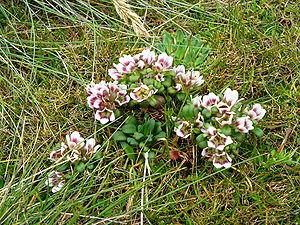
Gentianella concinna est une plante herbacée de la famille des Gentianaceae.
François-Édouard Raynal est un navigateur, écrivain et fonctionnaire français, né le 8 juillet 1830 à Moissac et mort le 28 avril 1898 à Valence-d'Agen. Il est l'auteur du récit autobiographique Les Naufragés, ou Vingt mois sur un récif des îles Auckland.
Les mégaherbes sont un groupe de plantes herbacées pérennes poussant dans les îles sub-antarctiques de Nouvelle-Zélande. Elles sont caractérisées par leur grande taille, avec des feuilles énormes et de très grandes fleurs souvent colorées, et se sont adaptées aux rudes conditions climatiques des îles. Le bétail introduit dans les îles au XIXᵉ siècle a fortement réduit la population de mégaherbes, à tel point qu'au XXᵉ siècle les mégaherbes étaient menacées d'extinction. Depuis le retrait du bétail en 1993, les mégaherbes se sont régénérées avec succès et de manière spectaculaire. Elles ont été décrites comme « l'expérience botanique exceptionnelle de la Nouvelle-Zélande ».